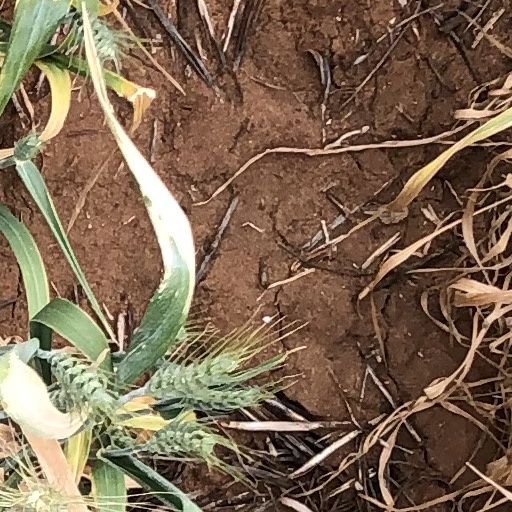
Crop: wheat